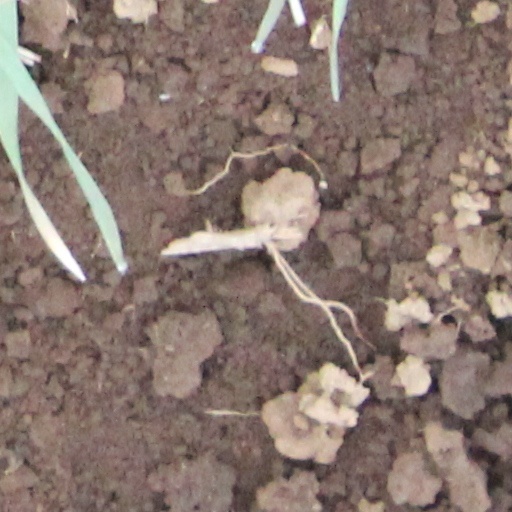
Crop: wheat